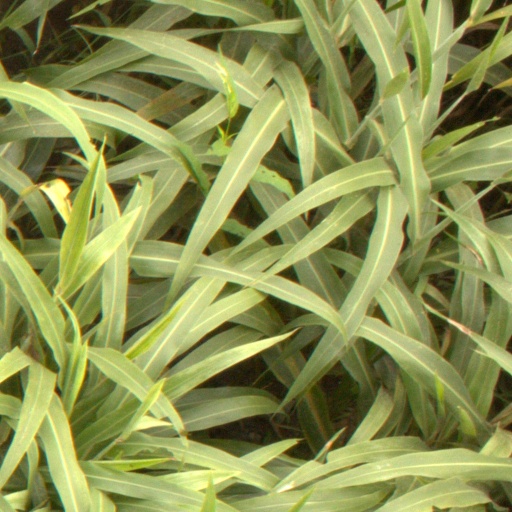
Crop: sorghum